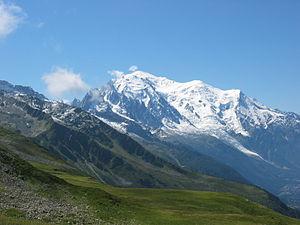
Le refuge Albert-Iᵉʳ est un refuge situé en France dans le département de la Haute-Savoie en région Auvergne-Rhône-Alpes.